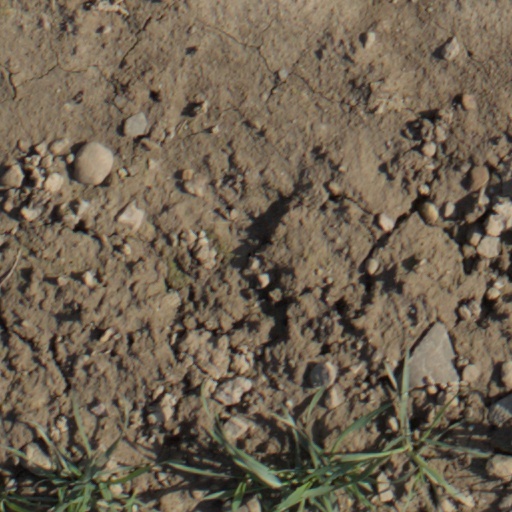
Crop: wheat